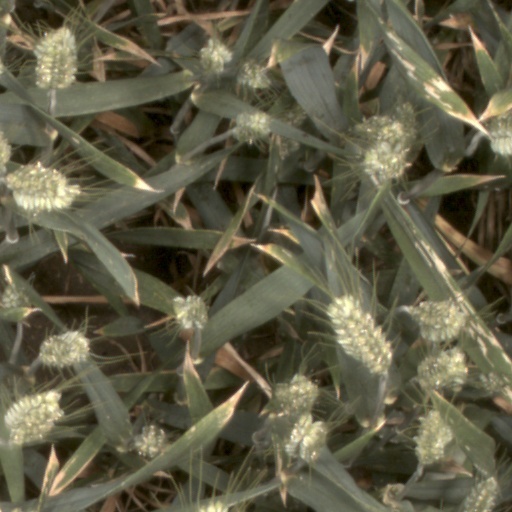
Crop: wheat